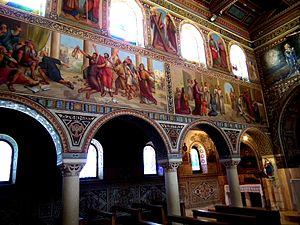
Beit Jamal est un village situé dans les collines de Judée, près de la limite sud de la ville de Bet Shemesh, où vit une communauté catholique de la congrégation des Salésiens souvent désignée par le même nom.